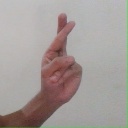
अक्षर: र